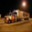
Label: truck